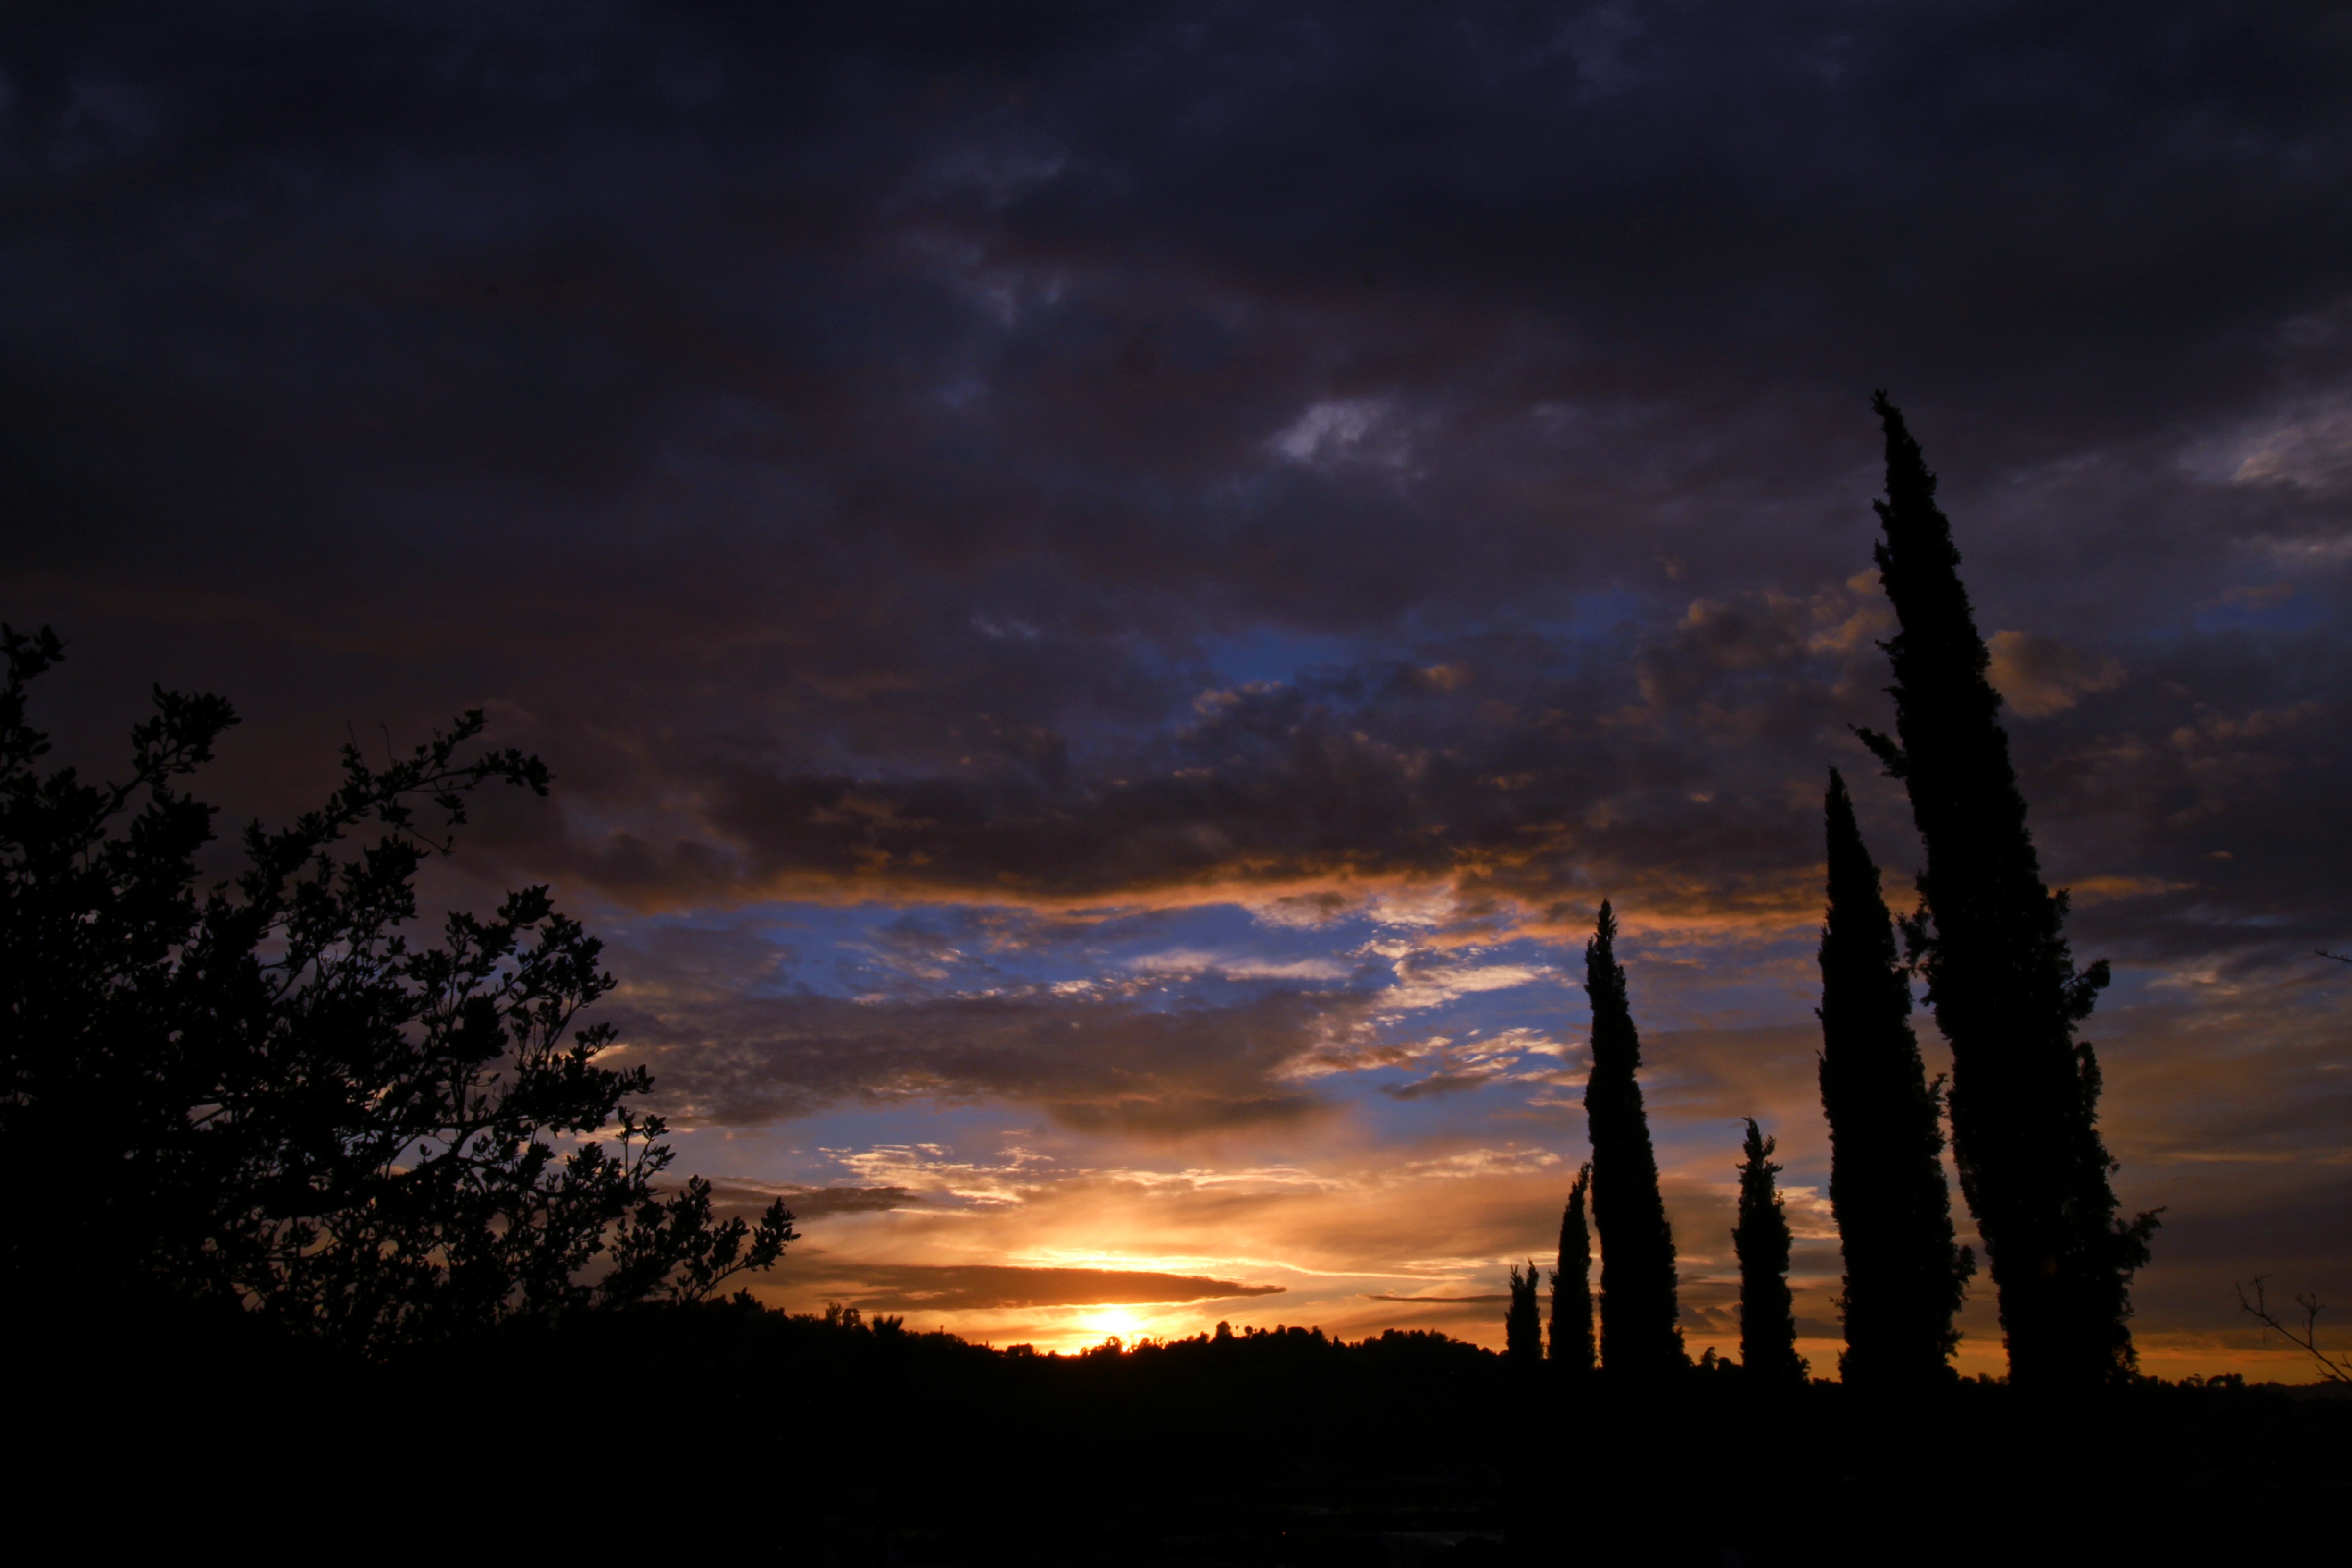
landscape, outdoor, horizon, silhouette, light, cloud, sky, sun, sunrise, sunset, field, night, meadow, countryside, sunlight, morning, view, dawn, atmosphere, dusk, evening, orange, red, scenic, natural, darkness, blue, yellow, cielo, nube, sol, scene, atardecer, horizonte, afterglow, meteorological phenomenon, horizin